Emio – The Smiling Man: Famicom Detective Club

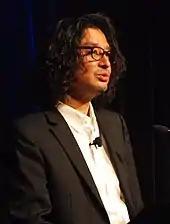
Writer and Producer Yoshio Sakamoto in 2010

"Emio – The Smiling Man" is an adventure game and visual novel. The gameplay is similar to the gameplay of the Nintendo Switch remakes of "Famicom Detective Club", where the player progresses the story by using commands such as moving to other areas, listening to other characters, and investigating. The player controls an assistant private investigator investigating a murder. During some segments of the game, the player will control fellow investigator Ayumi Tachibana.